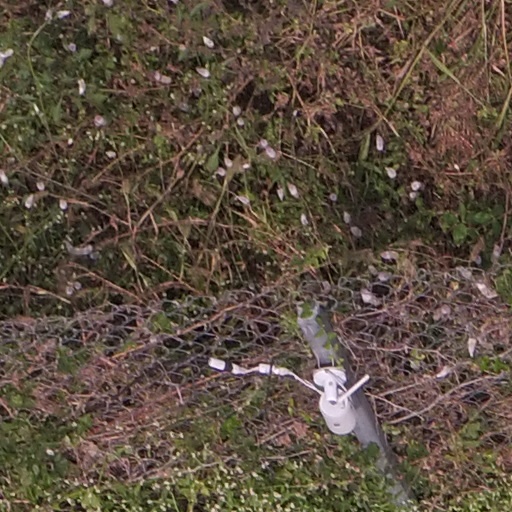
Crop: maize; corn